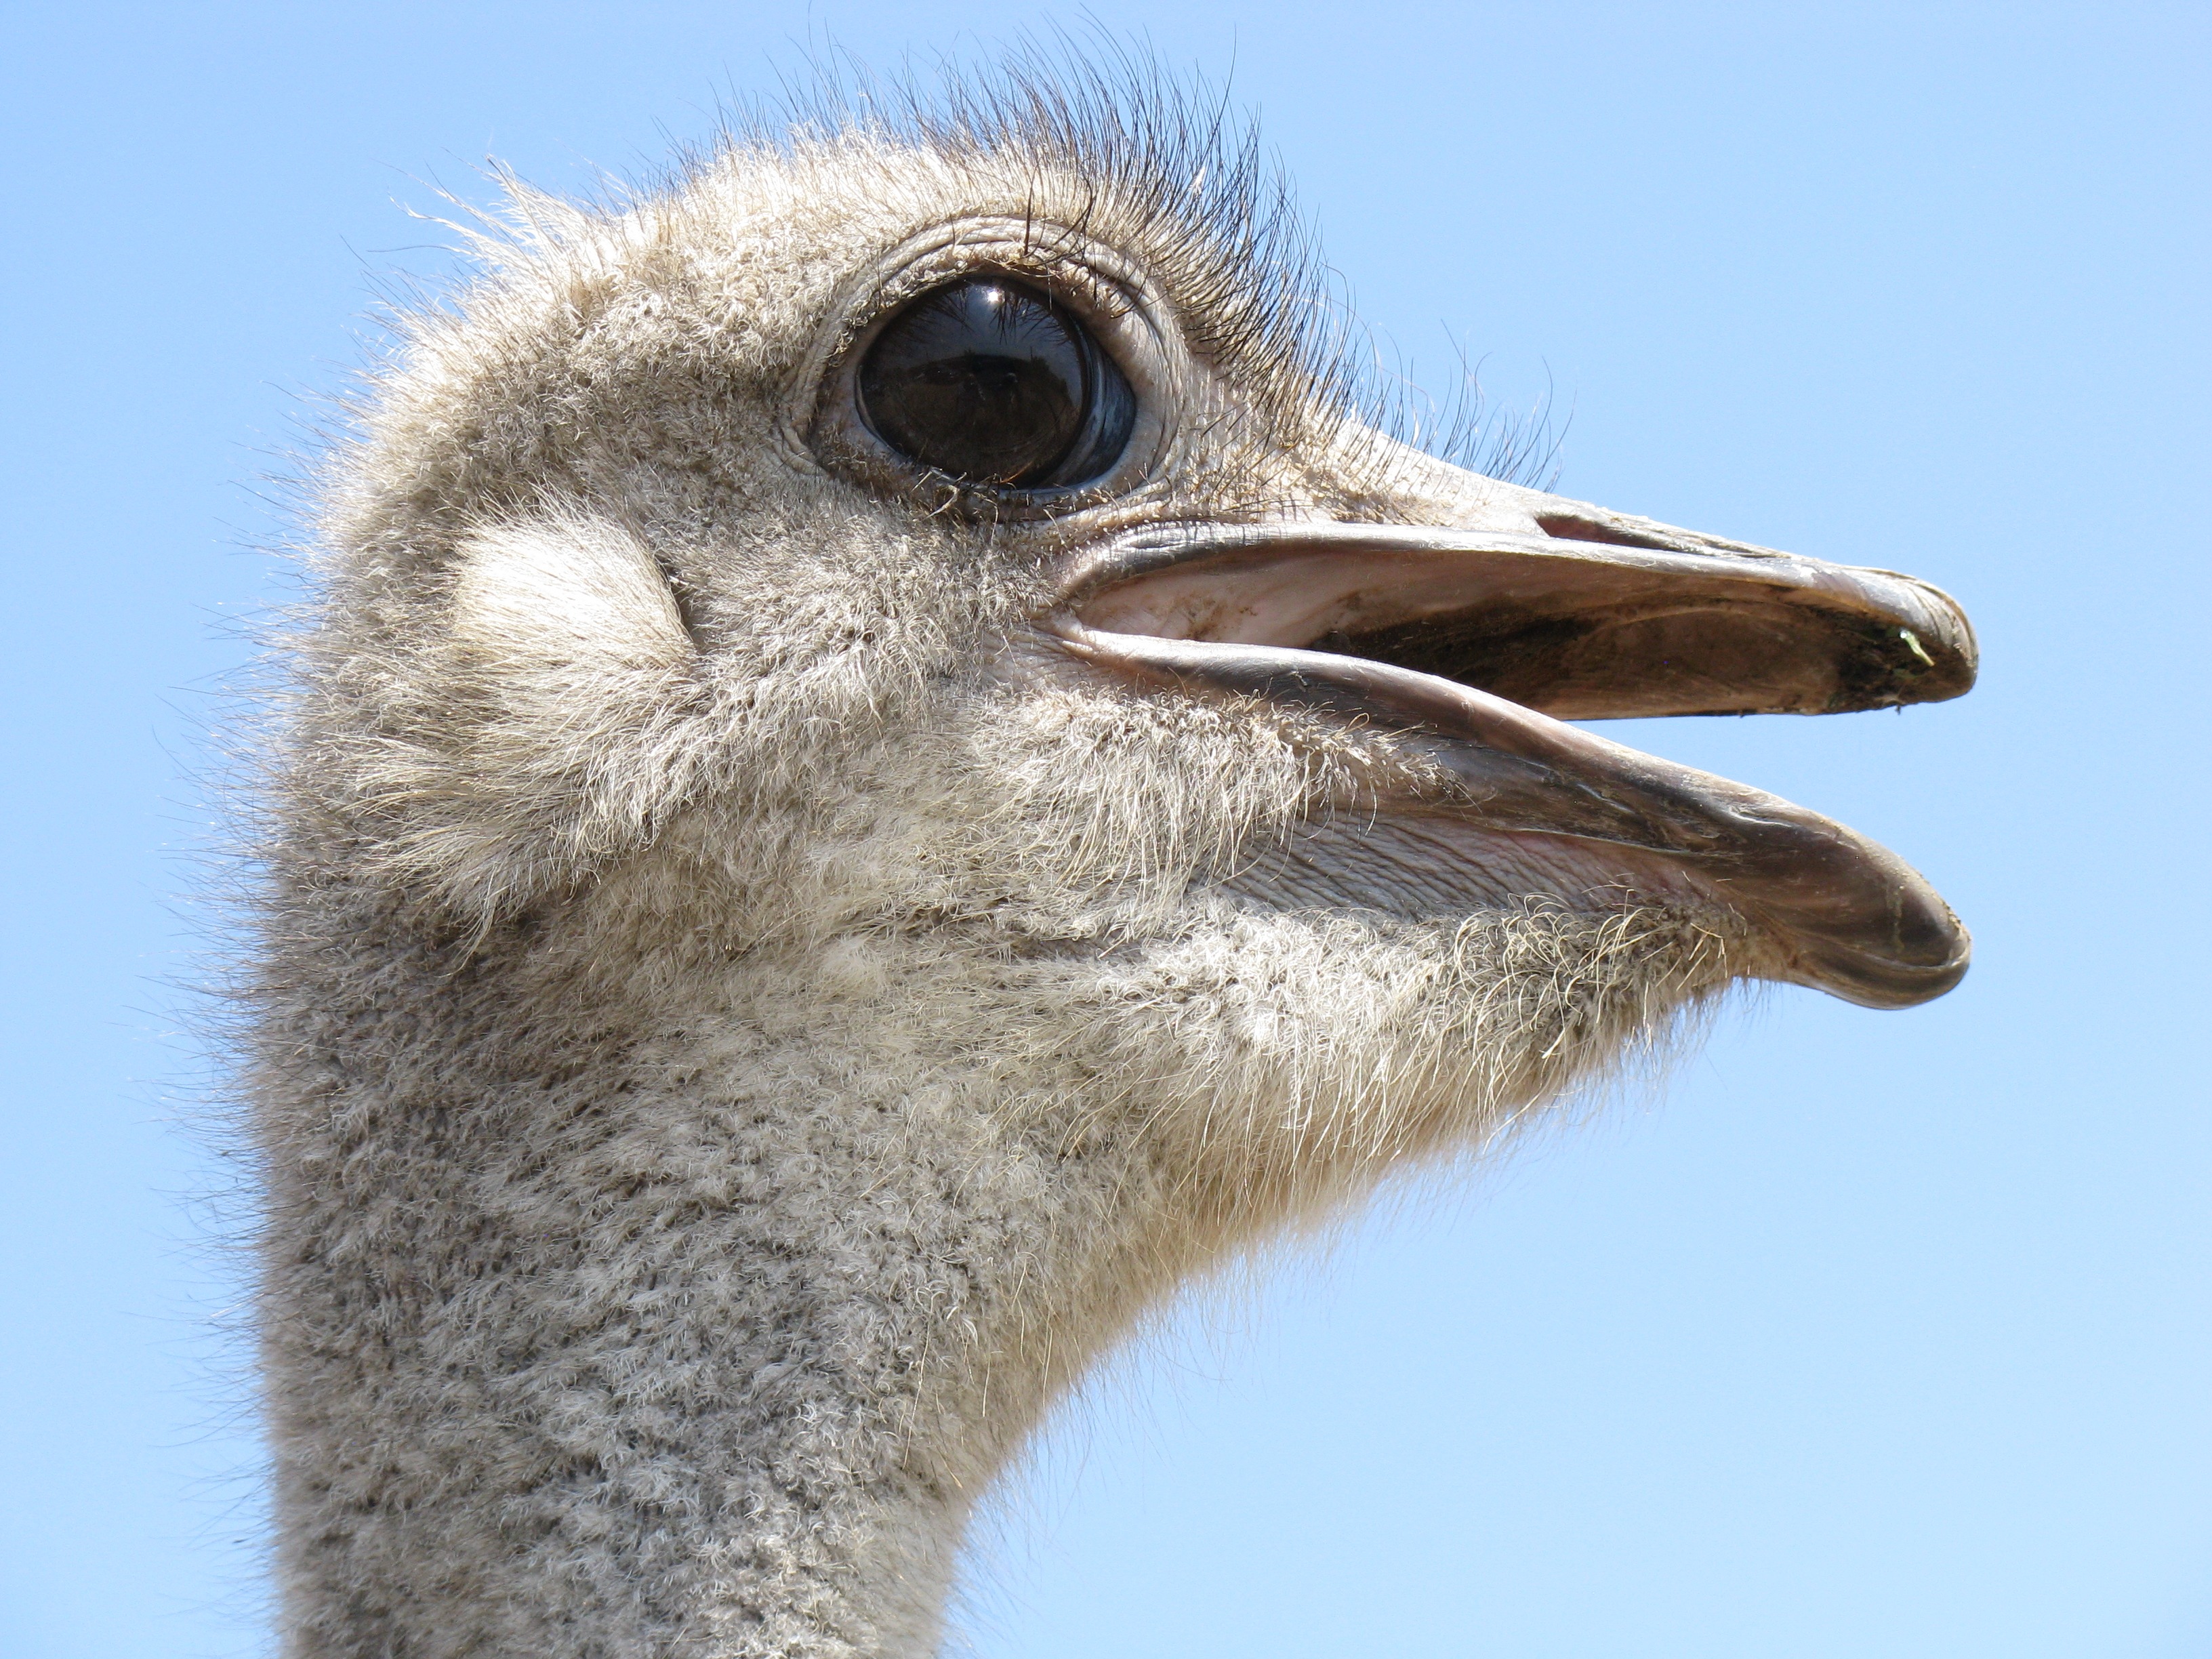
nature, outdoor, wilderness, bird, sky, animal, wildlife, wild, beak, mammal, freedom, ostrich, feather, fauna, majestic, close up, neck, wings, head, vertebrate, creature, ratite, flightless bird